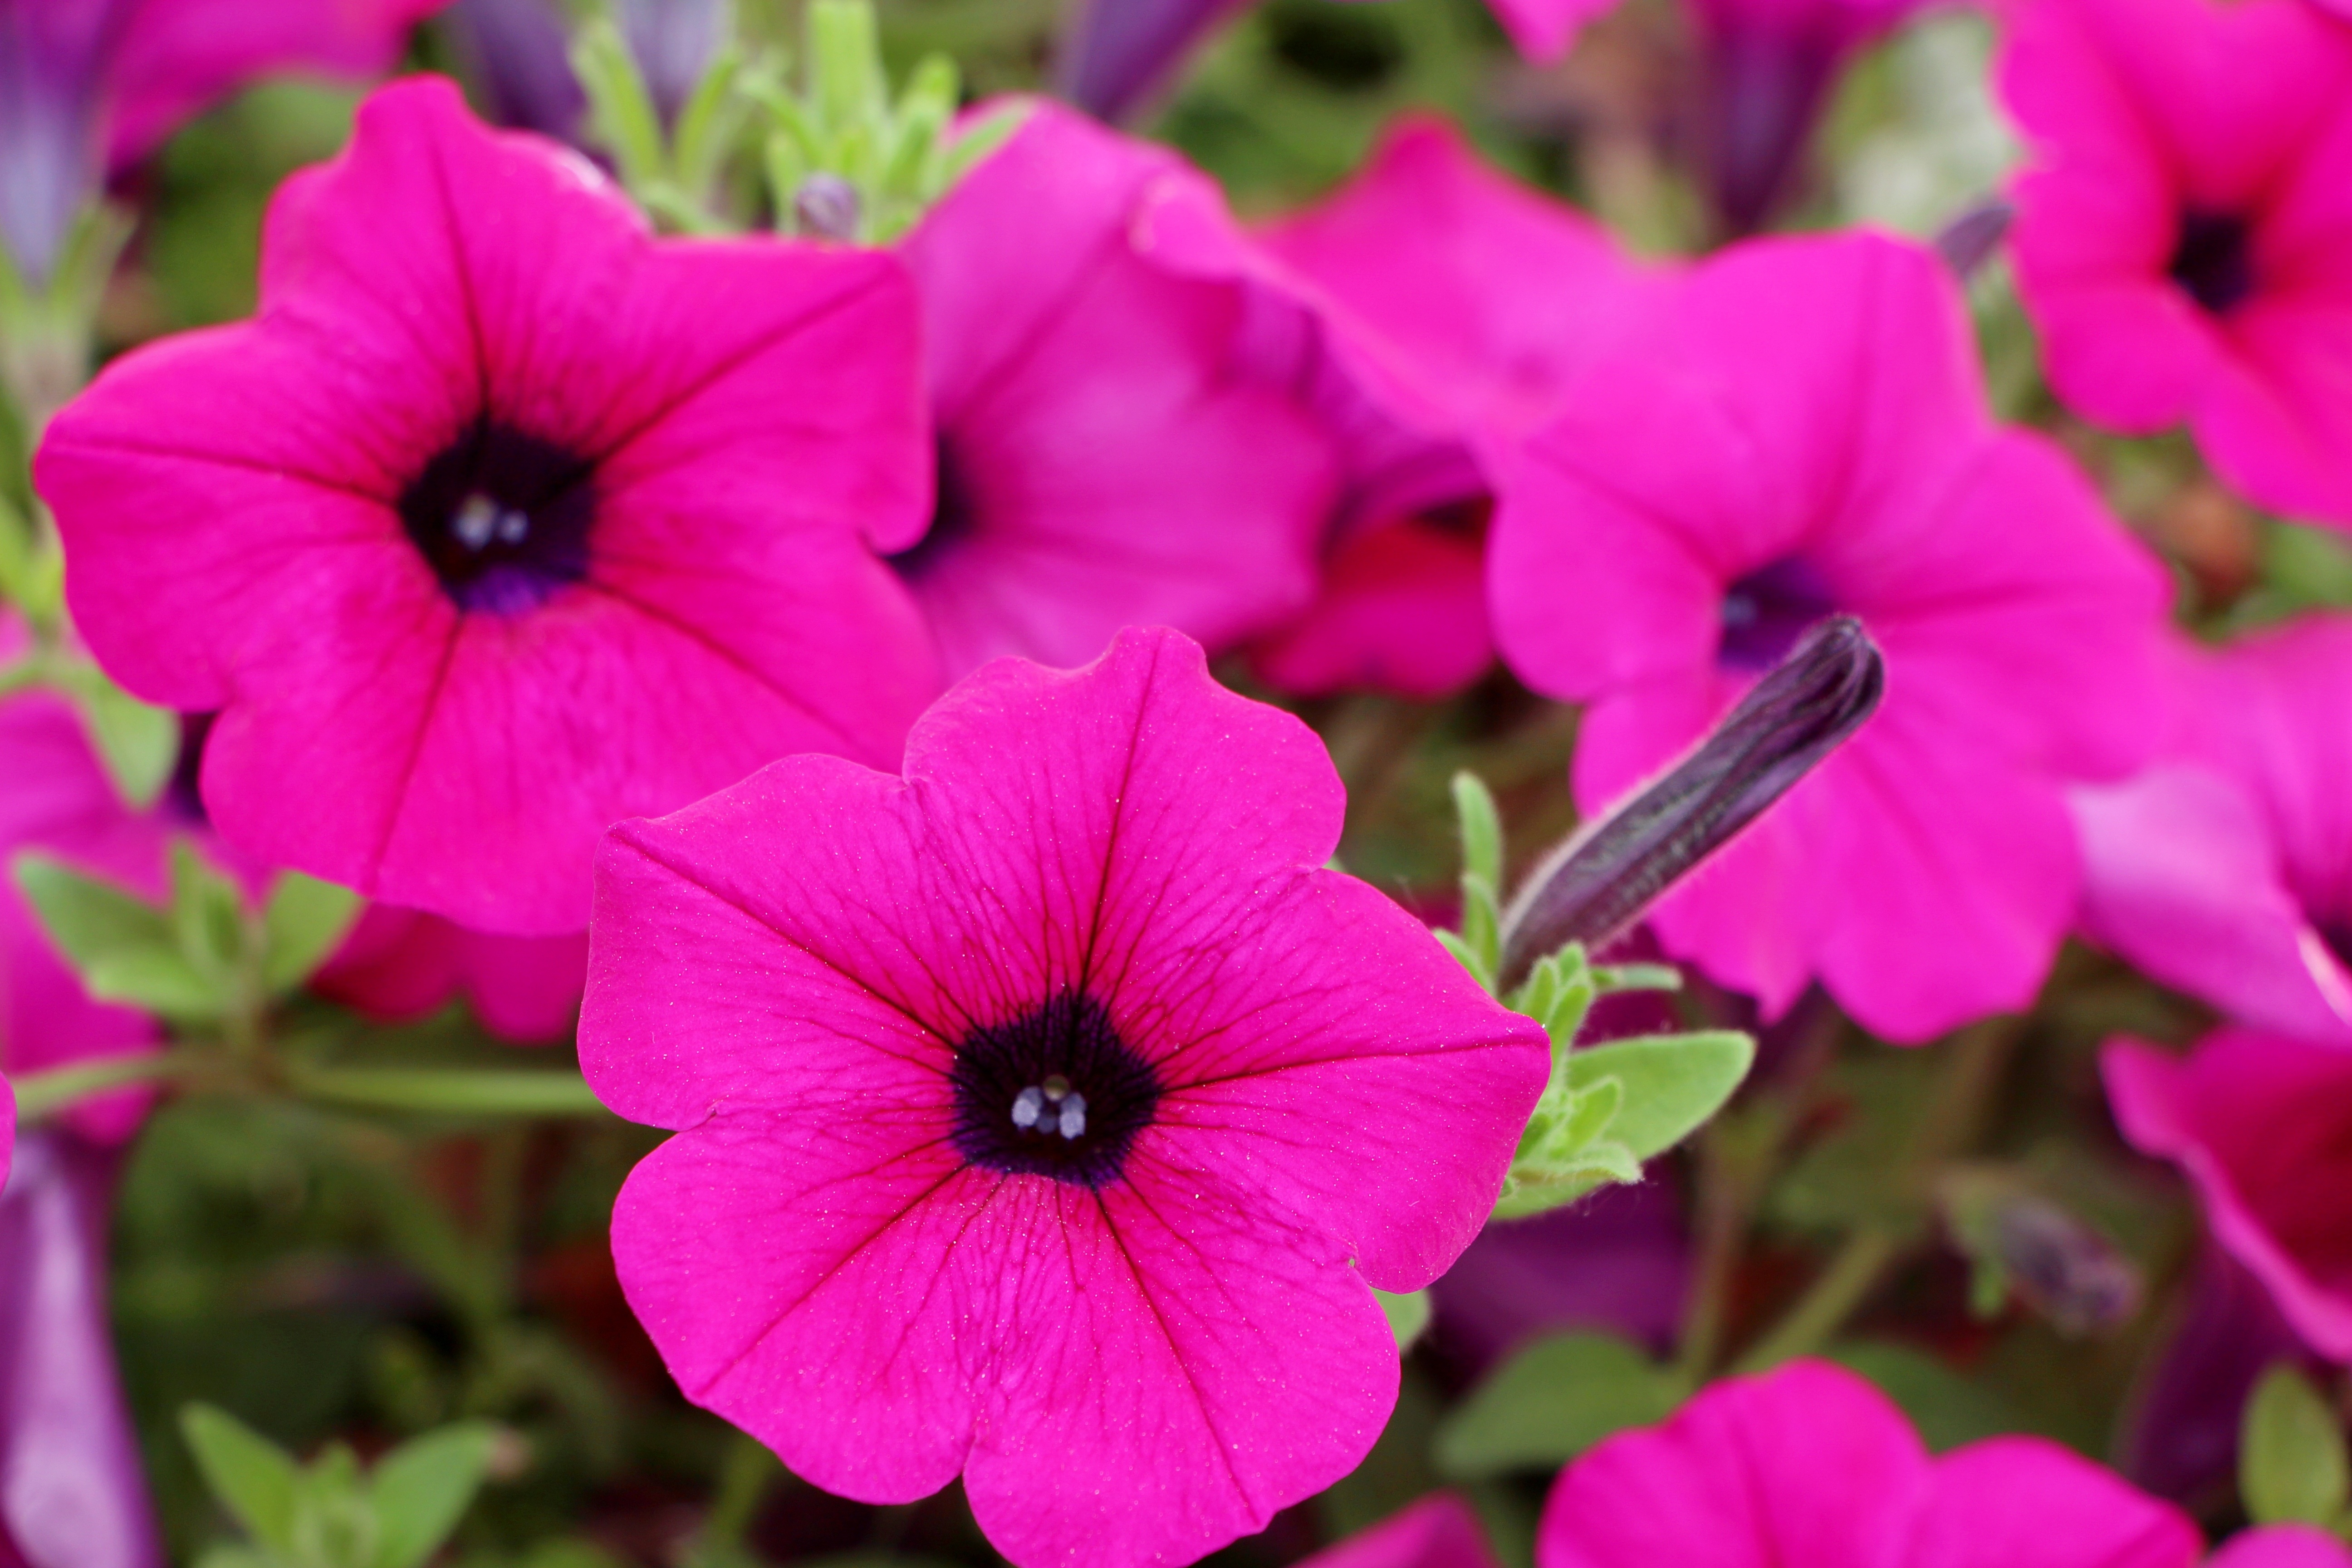
nature, plant, flower, petal, pink, flora, plants, flowers, petunia, june, macro photography, tabitha, flowering plant, flower gardens, annual plant, land plant